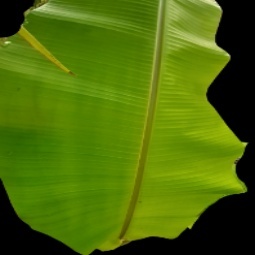
Label: Zinc